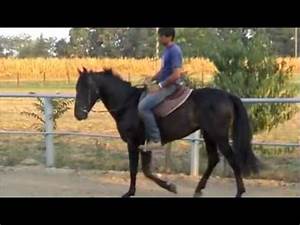
Label: horse